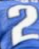
Number: 2